Texas A&M University–Kingsville

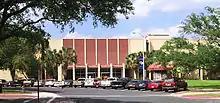
James C. Jernigan Library

The university's fashion and interiors merchandising program, part of the Department of Human Sciences, was ranked as a top-10 program among schools in the Southwest by Fashion Schools in 2013. The program ranked 10th among all schools with fashion programs in Texas, Oklahoma, Arizona, New Mexico, Colorado, Utah, and Nevada and number 72 among all schools nationally.